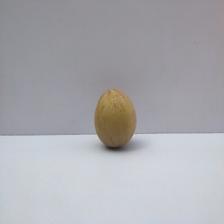
Size: Small